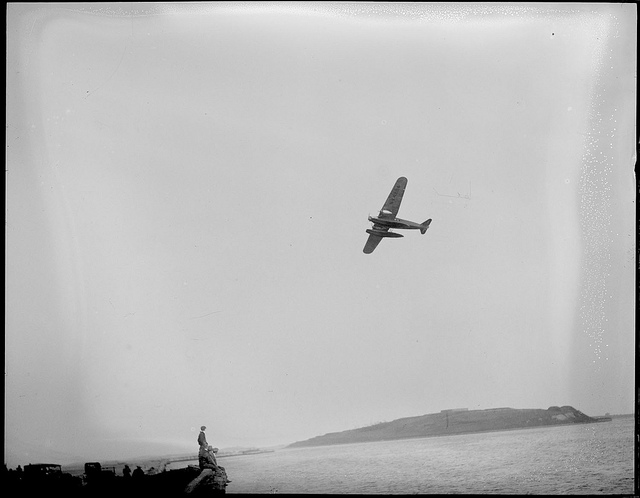
An old picture of an aircraft flying over head.